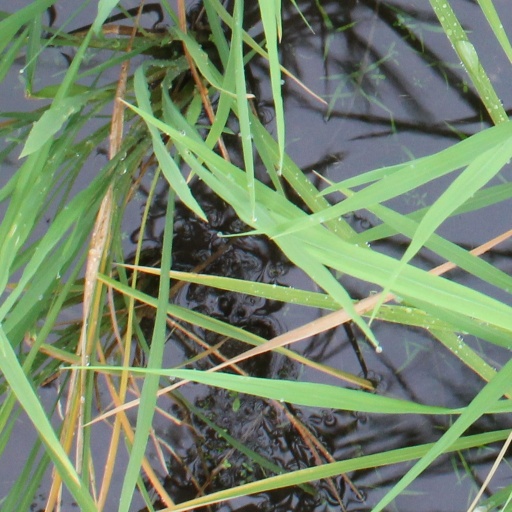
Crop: rice